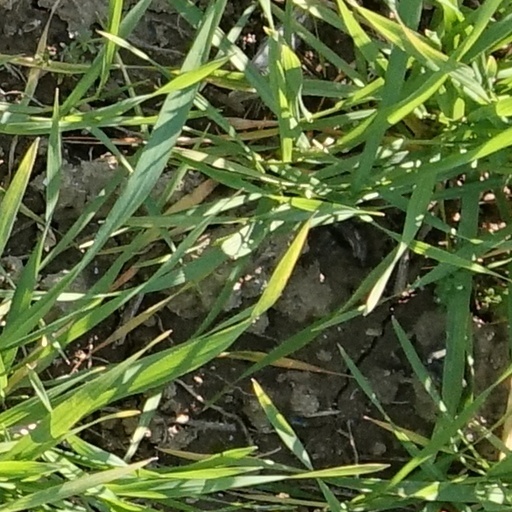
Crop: wheat